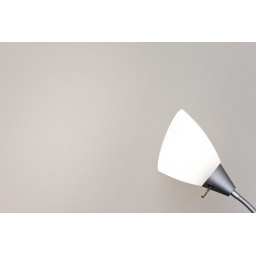
Lit.2.5s exposure, I flicked the lamp on and off at the wall briefly to give it the effect in the picture.